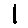
Label: 1